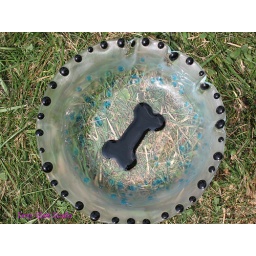
This dog bone bowl can be custom created in your choice of available colors. Dogs LOVE it!